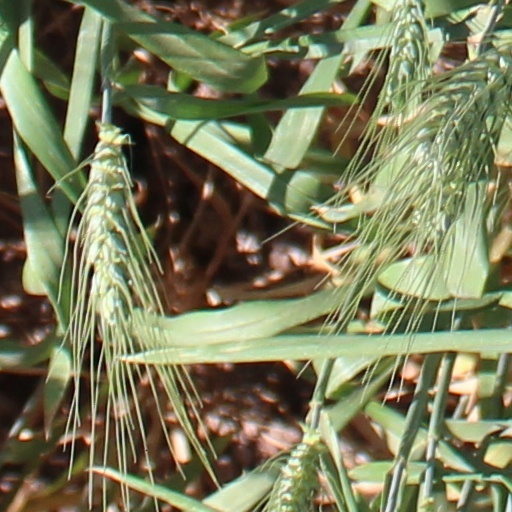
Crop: wheat